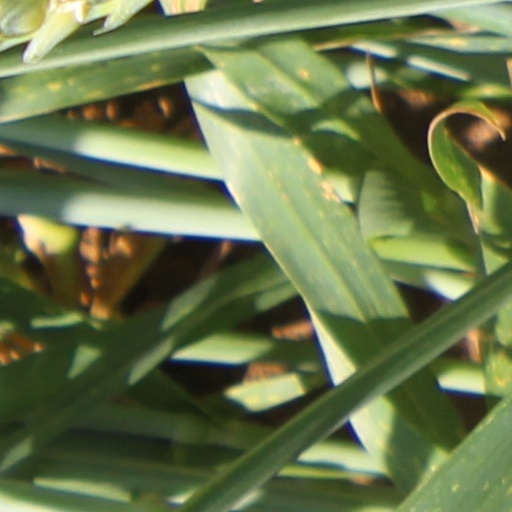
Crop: wheat